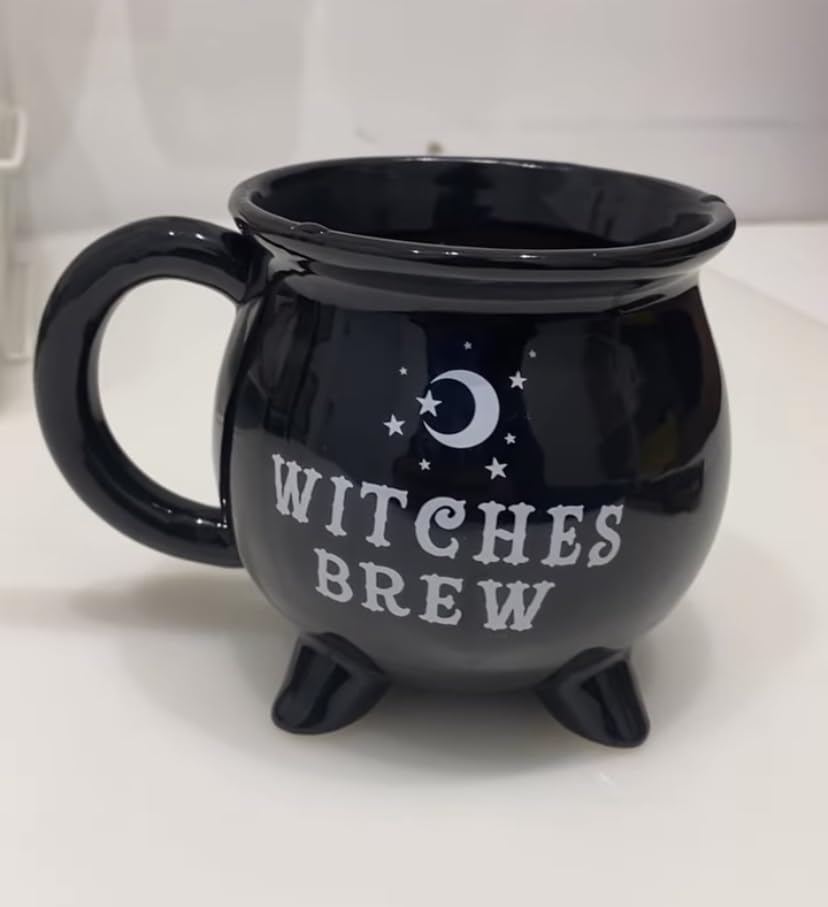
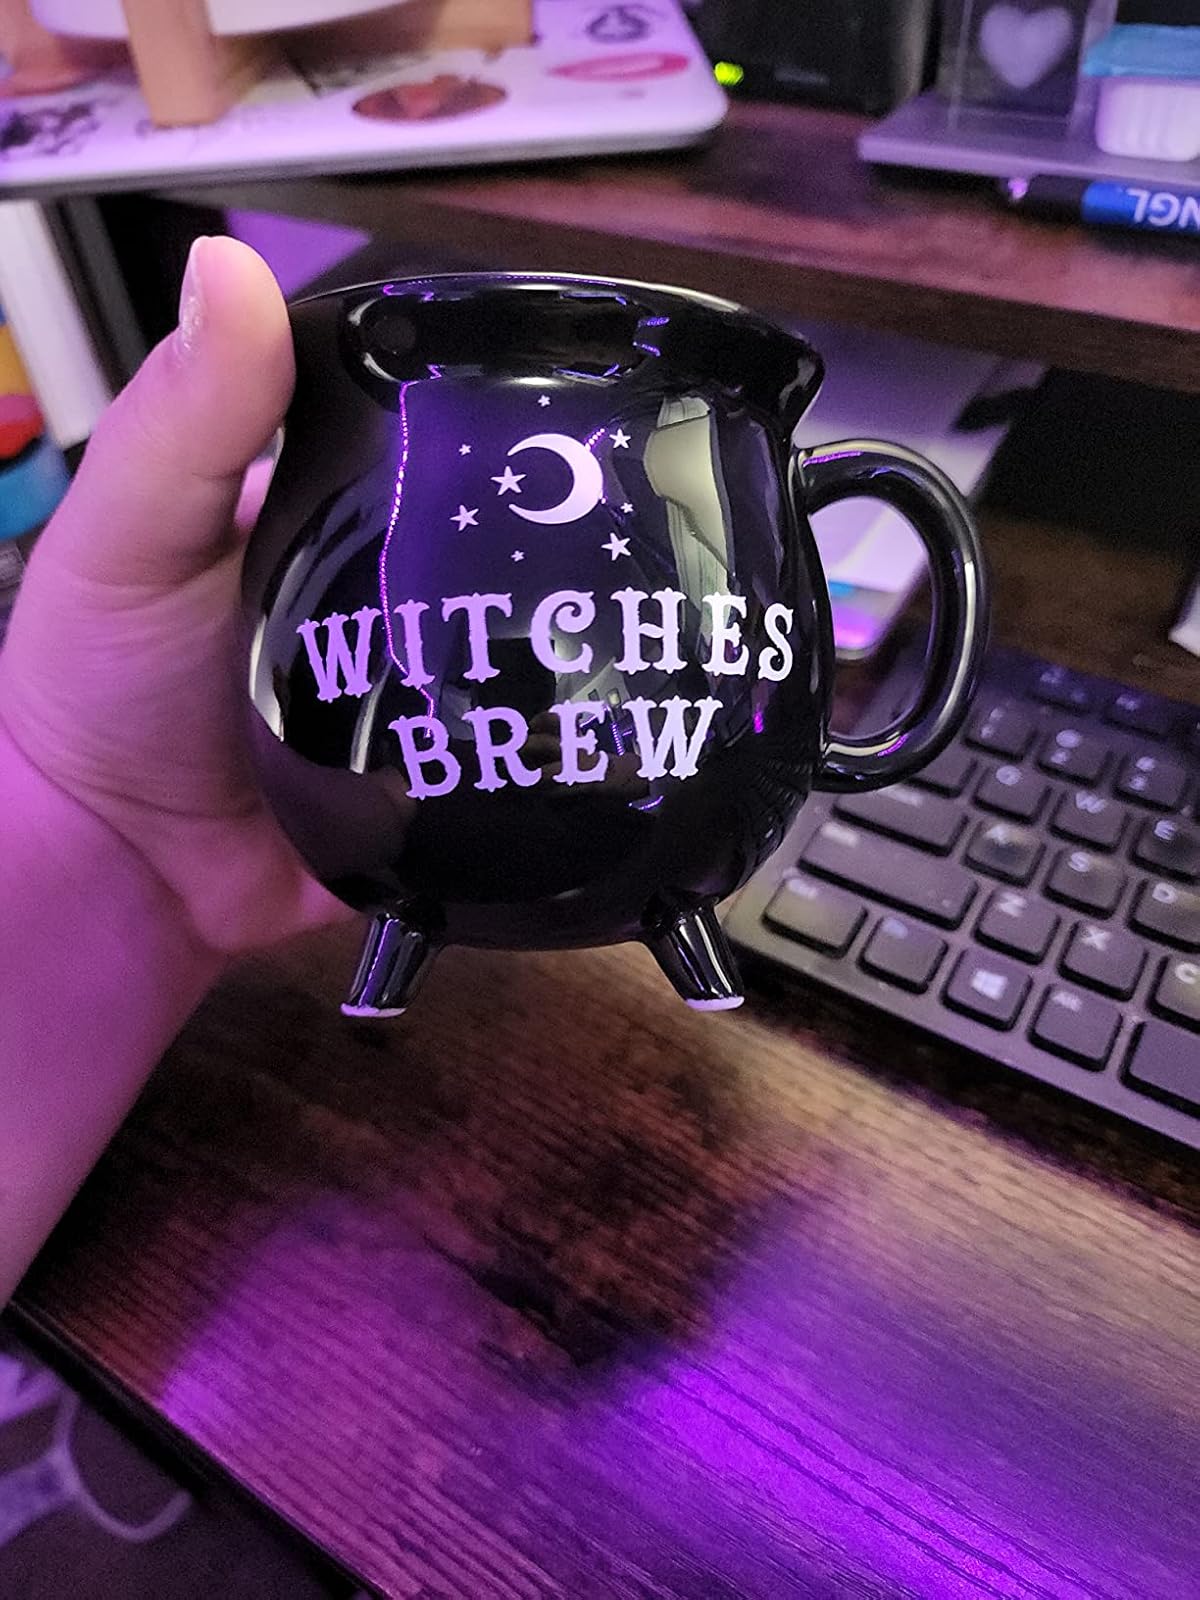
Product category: items_mug
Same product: yes